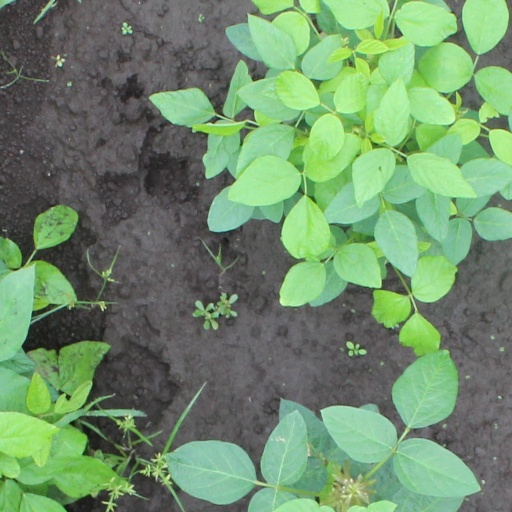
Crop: soybean